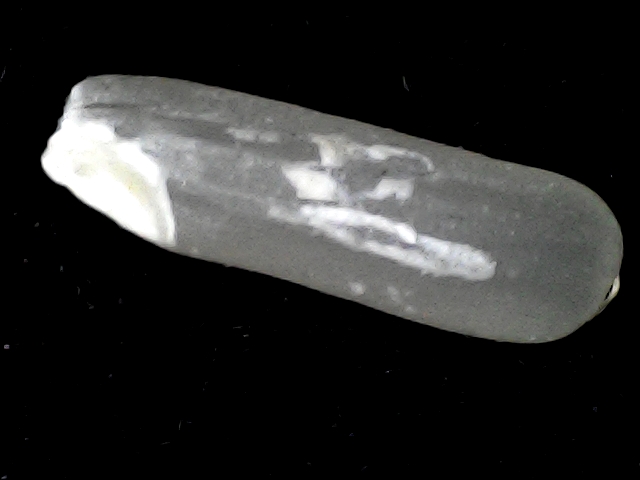
Rice variety: BD87